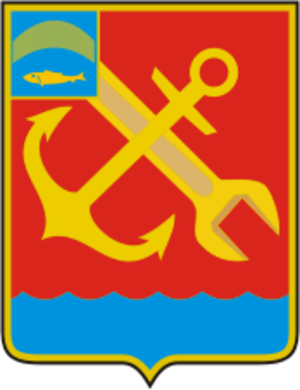
Rosliakovo est une commune urbaine appartenant à la juridiction administrative du territoire administratif fermé de Severomorsk, dans l'oblast de Mourmansk, en Russie. Sa population s'élevait à 8 928 habitants en 2014.